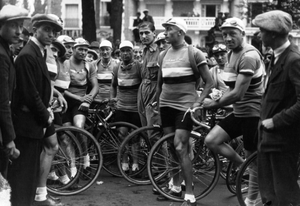
Charles Pélissier au milieu des coureurs de l'équipe de France sur le Tour de France 1932.
Charles Pélissier, né le 20 février 1903 dans le 16ᵉ arrondissement de Paris, arrondissement où il est mort le 28 mai 1959, est un coureur cycliste français. Professionnel de 1923 à 1939, il est l'un des piliers de l'équipe de France sur le Tour au début des années 1930 et l'un des coureurs les plus populaires de l'histoire de l'épreuve. En six participations à la Grande Boucle, il y remporte seize étapes. Il y obtient son meilleur classement final en 1930 en terminant au neuvième rang, l'année où il établit le record de victoires d'étapes sur un même Tour de France avec huit succès. Cette performance n'est égalée que par Eddy Merckx en 1970 et 1974 et Freddy Maertens en 1976.